Occupational hazard

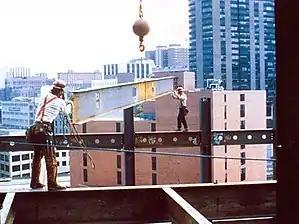
Construction workers at height without appropriate safety equipment

An occupational hazard is a hazard experienced in the workplace. This encompasses many types of hazards, including chemical hazards, biological hazards (biohazards), psychosocial hazards, and physical hazards. In the United States, the National Institute for Occupational Safety and Health (NIOSH) conduct workplace investigations and research addressing workplace health and safety hazards resulting in guidelines. The Occupational Safety and Health Administration (OSHA) establishes enforceable standards to prevent workplace injuries and illnesses. In the EU, a similar role is taken by EU-OSHA.